Kateryna Skarzhynska

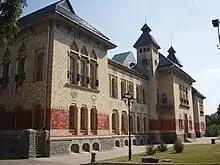
Poltava Museum of Local History, which houses Skarzhynska's papers and some of her collection of artifacts

Skarzhynska offered evening adult education courses at the museum. She continued collecting pysanky and by 1898, her collection contained more than 2,100 eggs. These were catalogued by Skarzhynska and published in 1899 by Kulzhynskiy in a book "Description of the Collection of Pysanky" (""). The collection attracted many visitors, both local people and visiting scientists. By 1901, there were up to 300 visitors a day. In both 1903 and 1905, Skarzhynska offered the museum to the city of Lubny, but her offers were refused. She began making plans to leave Russia in 1905, recognizing that a revolution would make maintaining it impossible. She operated the museum until she left for Europe, finally giving her collections to the Poltava "Zemstvo" in 1906, transferring over 37,000 objects in four railway boxcars. That year, the Museum of Natural History of Poltava Provincial Zemstvo made a second edition of her collection of pysanky, which included over 3,000 drawings. In 1943, the museum was looted and burned and only 458 specimens of her eggs survived.